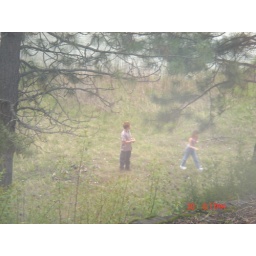
Kids walking by the river ON VACATION